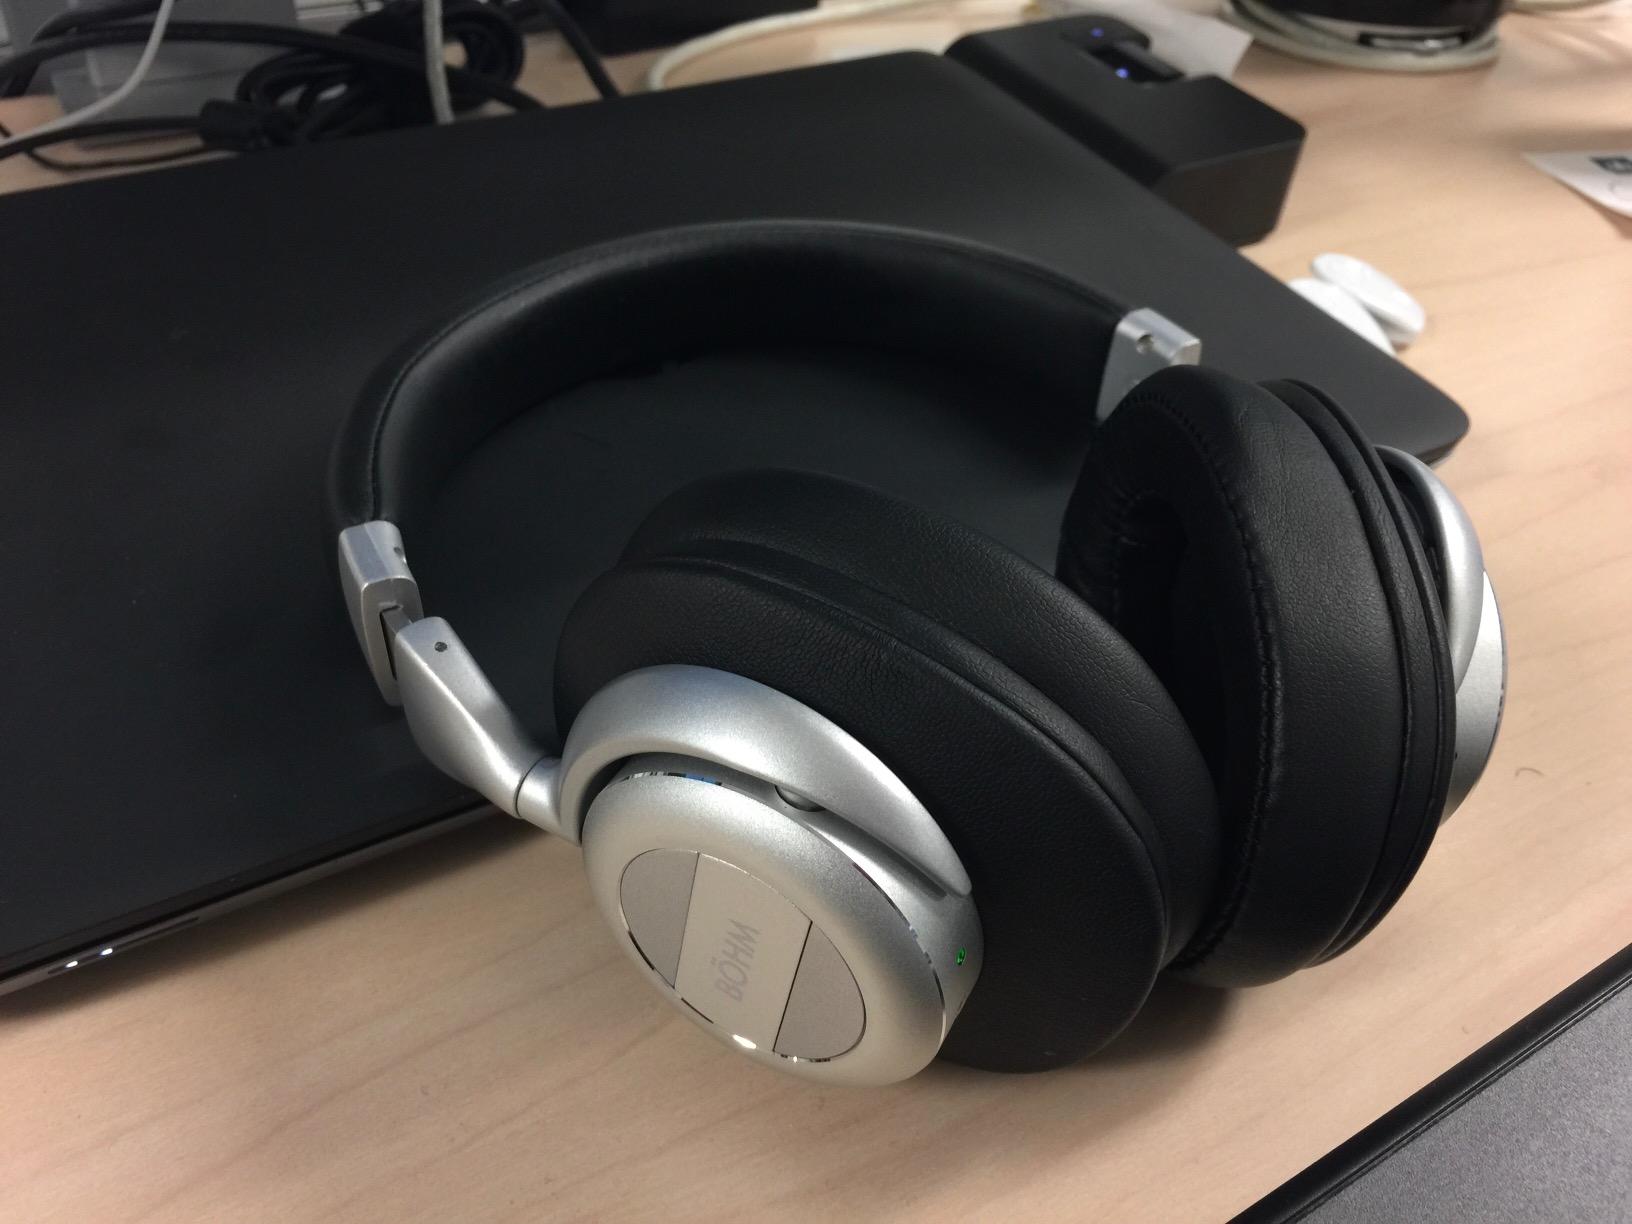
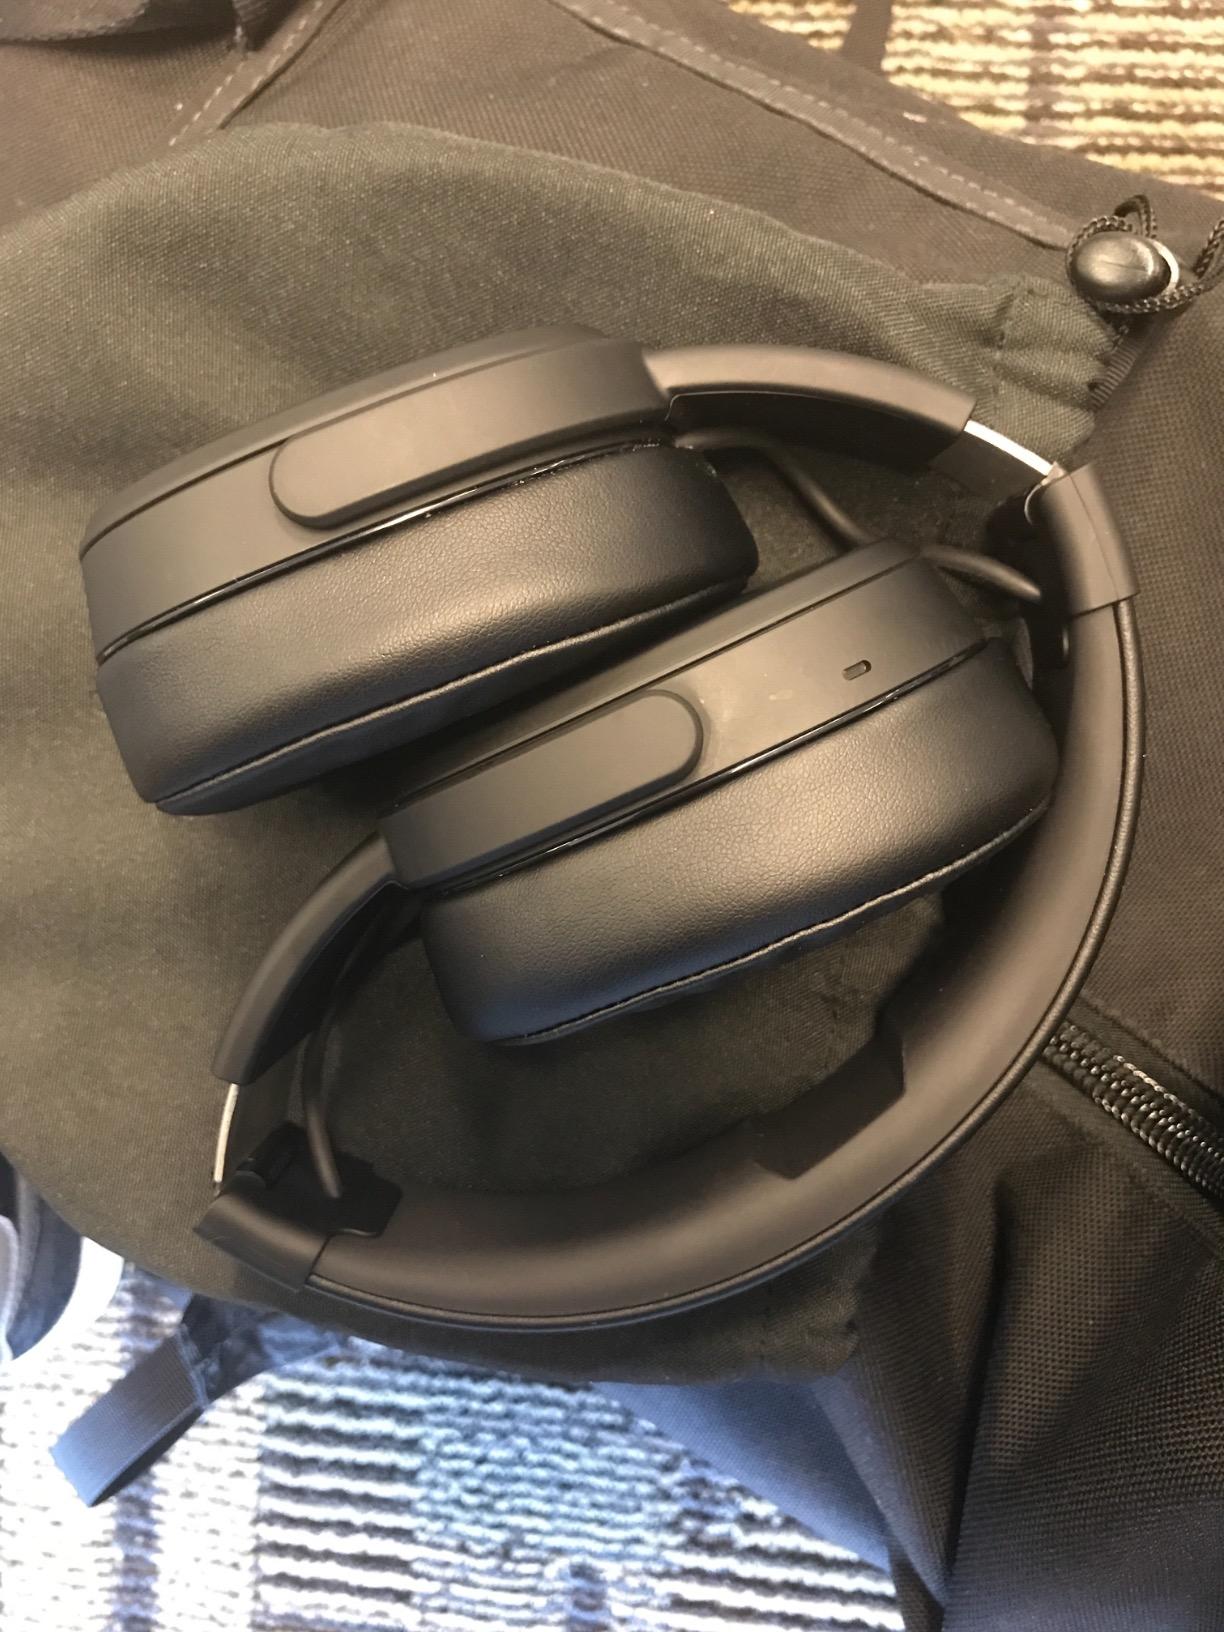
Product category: headphones
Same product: no